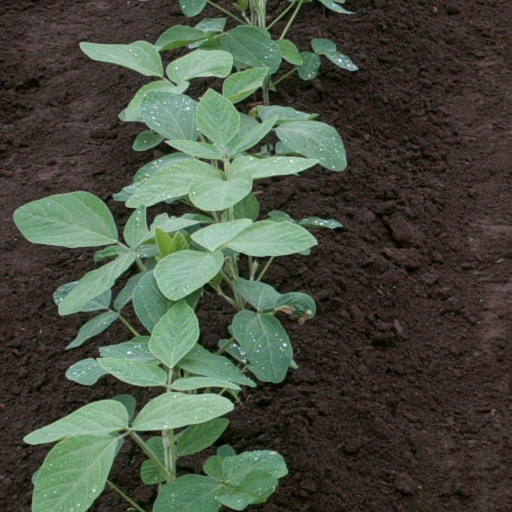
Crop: soybean